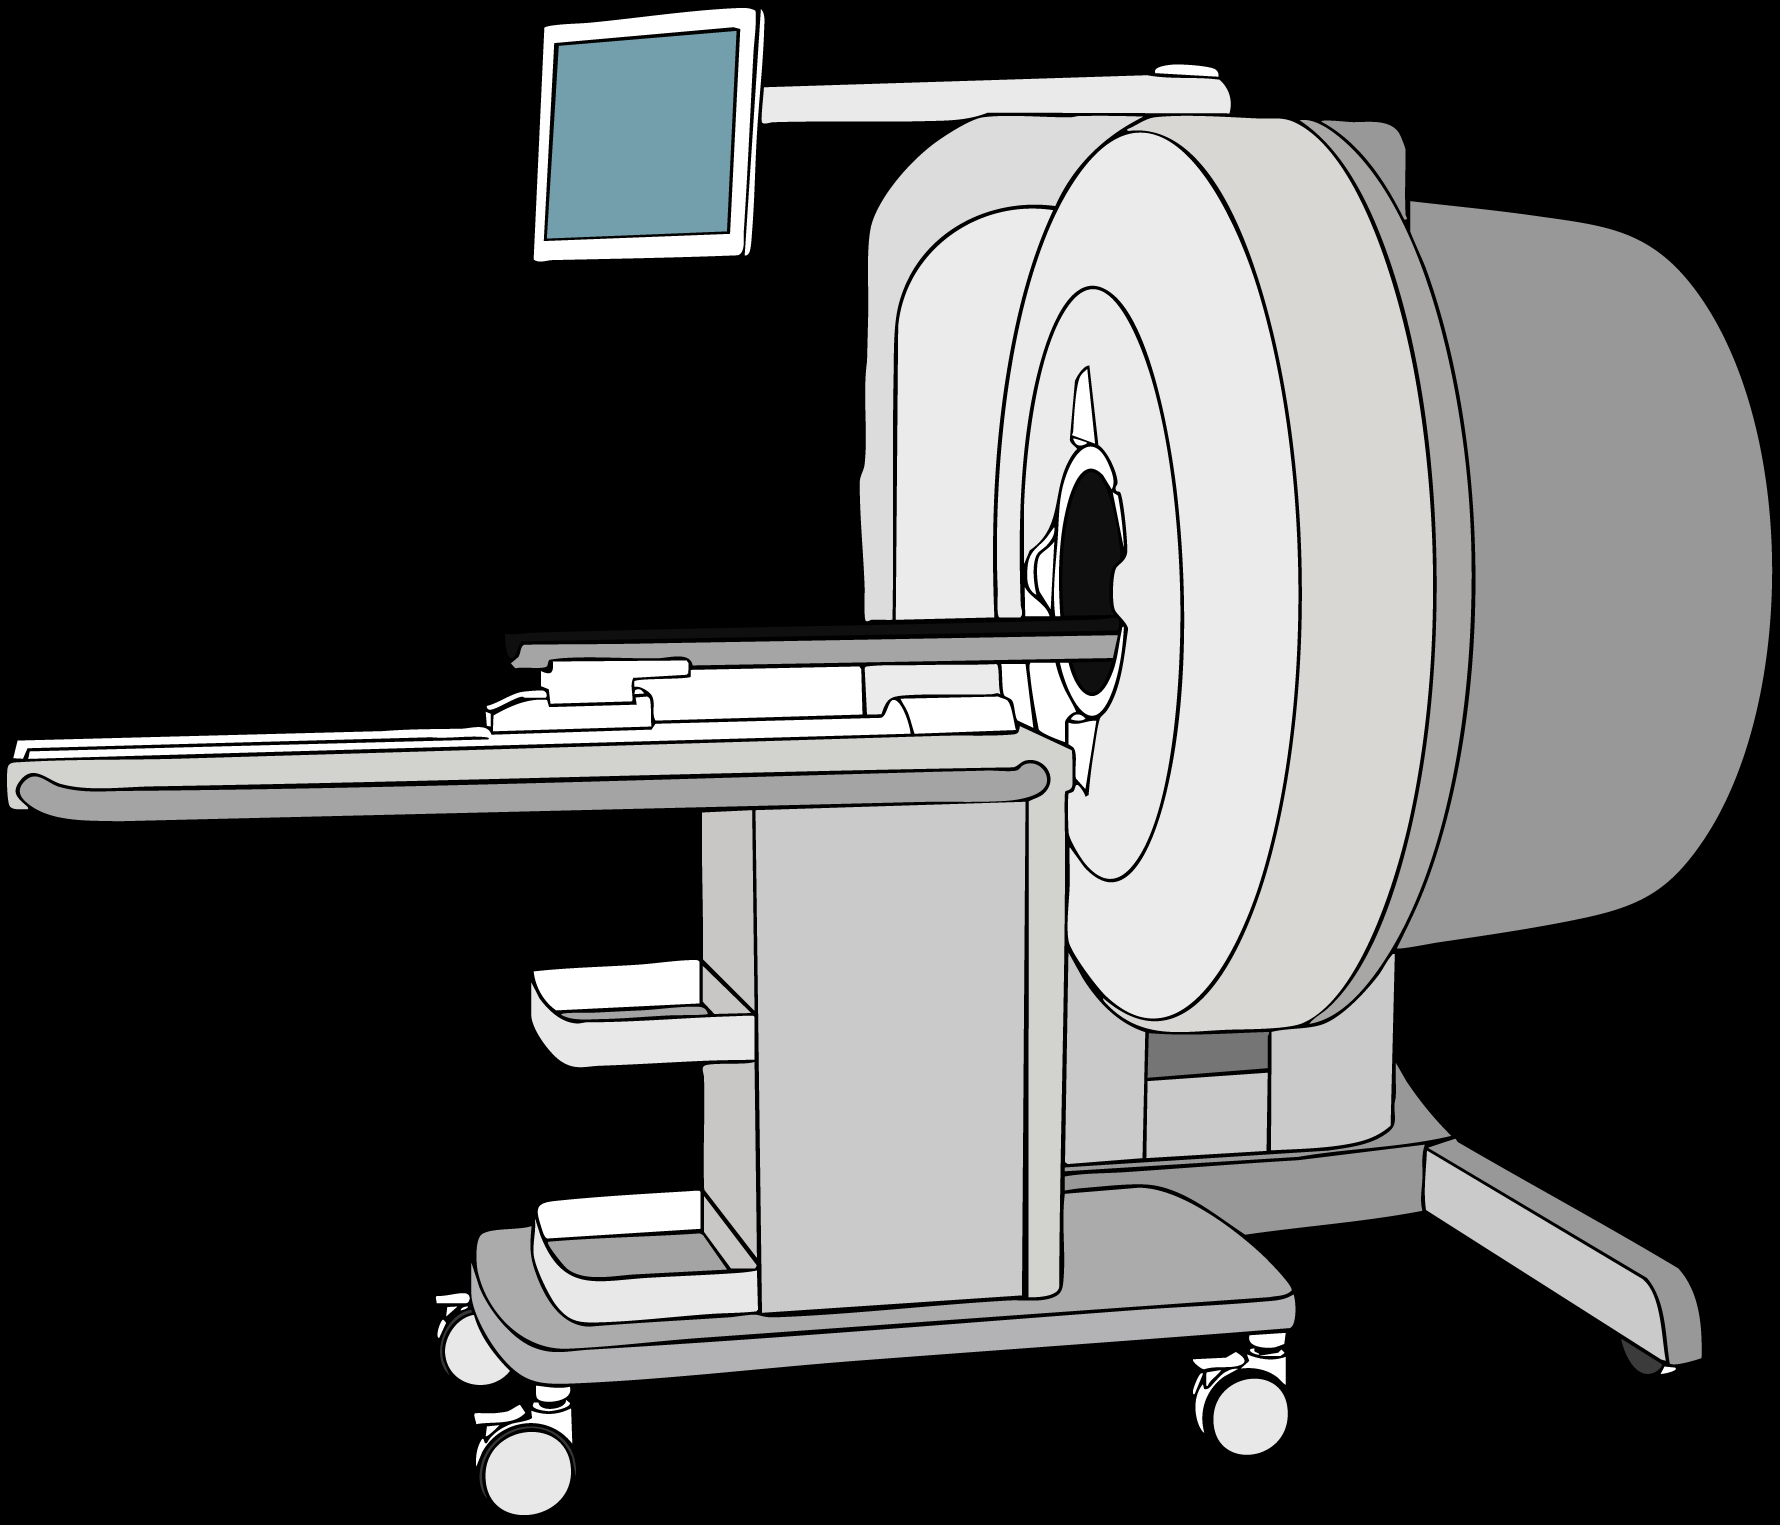
A hybrid PET/CT imaging system designed for molecular imaging studies of medium-sized animals and primates. The device consists of a large circular scanner mounted on a support frame, with a movable examination table extending toward the imaging opening and a, monochrome black-and-white photograph
Specialty: medical-devices